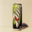
Label: can